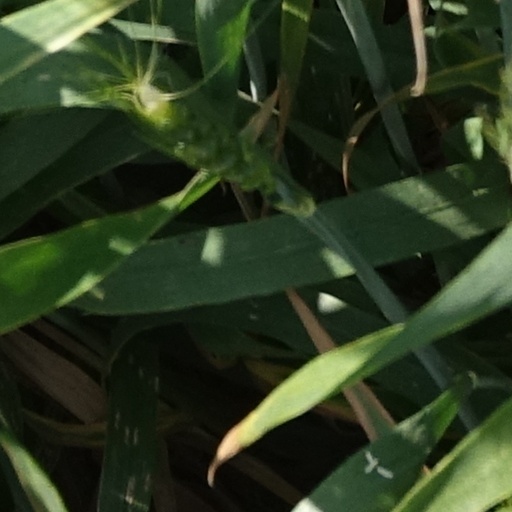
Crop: wheat